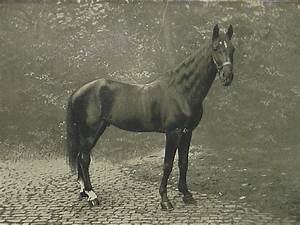
Label: cavallo